Lockring

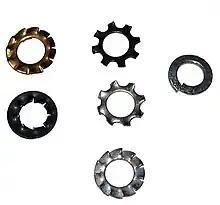
Locking washers, size M4

A lock ring is a threaded washer used to prevent components from becoming loose during rotation. They are found on an adjustable bottom bracket and a track hub of a bicycle.